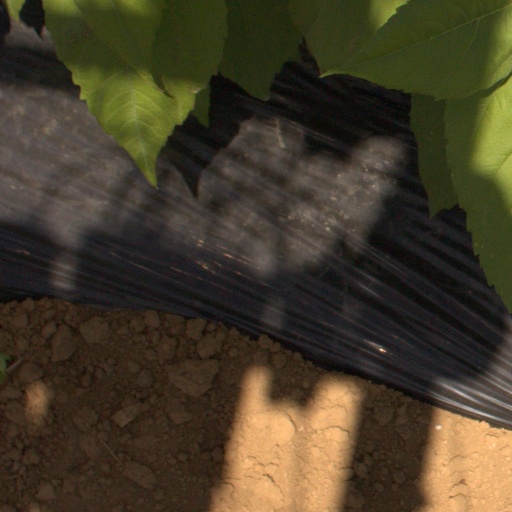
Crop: Jerusalem artichoke